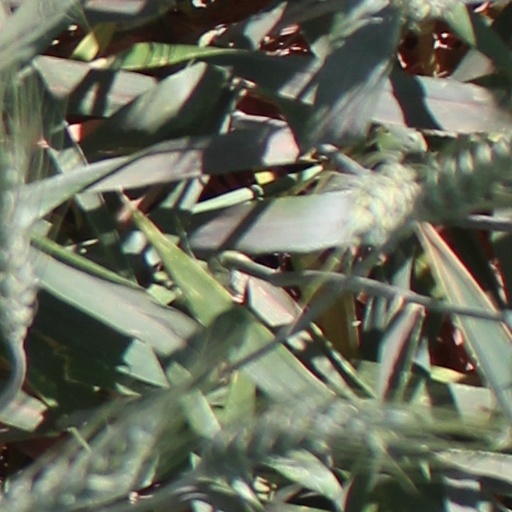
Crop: wheat